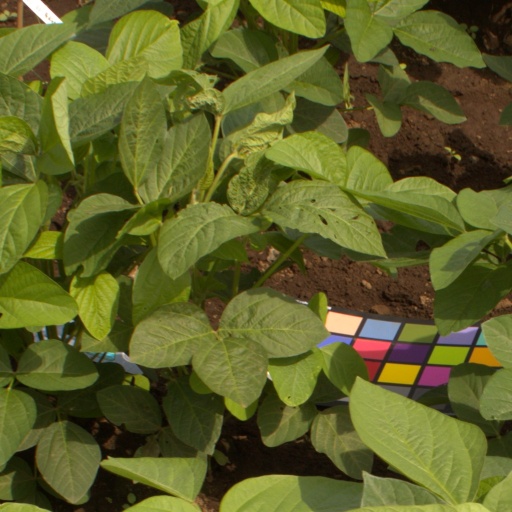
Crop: soybean